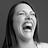
Emotion: happy